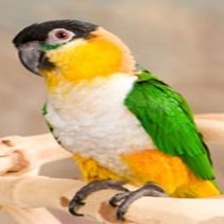
Species: BLACK HEADED CAIQUE
Scientific name: PIONITES MELANOCEPHALUS